Bolesław Wieniawa-Długoszowski

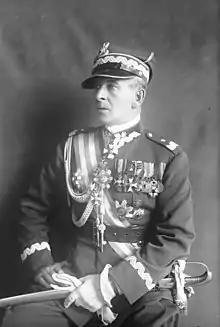
Photograph by Narcyz Witczak-Witaczyński

Bolesław Ignacy Florian Wieniawa-Długoszowski (22 July 1881 – 1 July 1942) was a Polish general, adjutant to Chief of State Józef Piłsudski, politician, freemason, diplomat, poet, artist and formally for one day the President of the Republic of Poland.